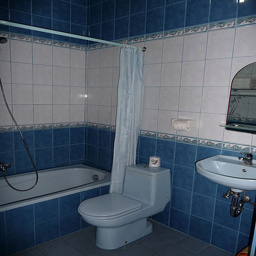
A older style bathroom is done in blue and white tiles.
A small bathroom with a roll of toilet paper on the toilet.
A small bathroom with the walls decorated in blue and white tile.
A toilet in a bathroom with two colors of tile.
An old bathroom with blue and white tile on the walls and bathtub.